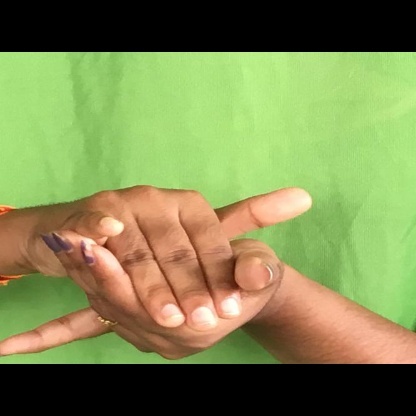
Mudra: Kurma